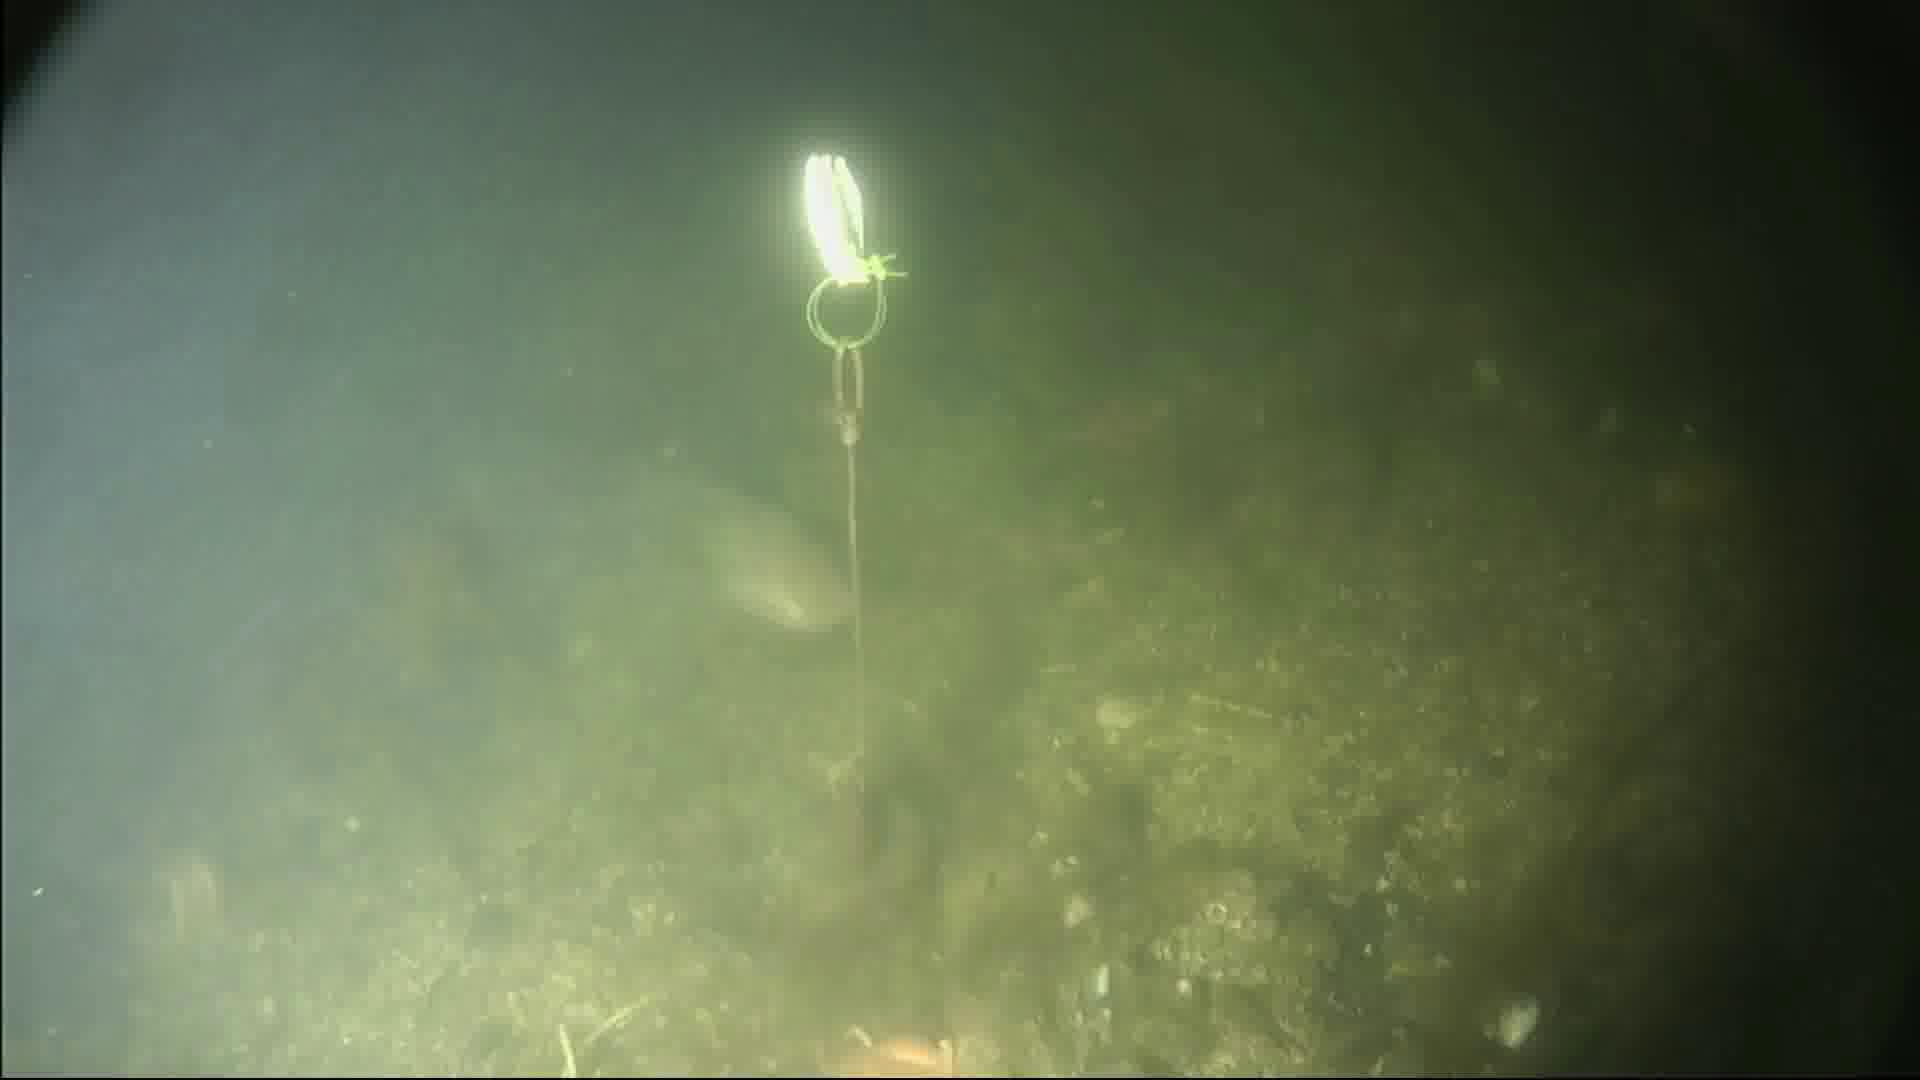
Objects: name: fish
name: starfish